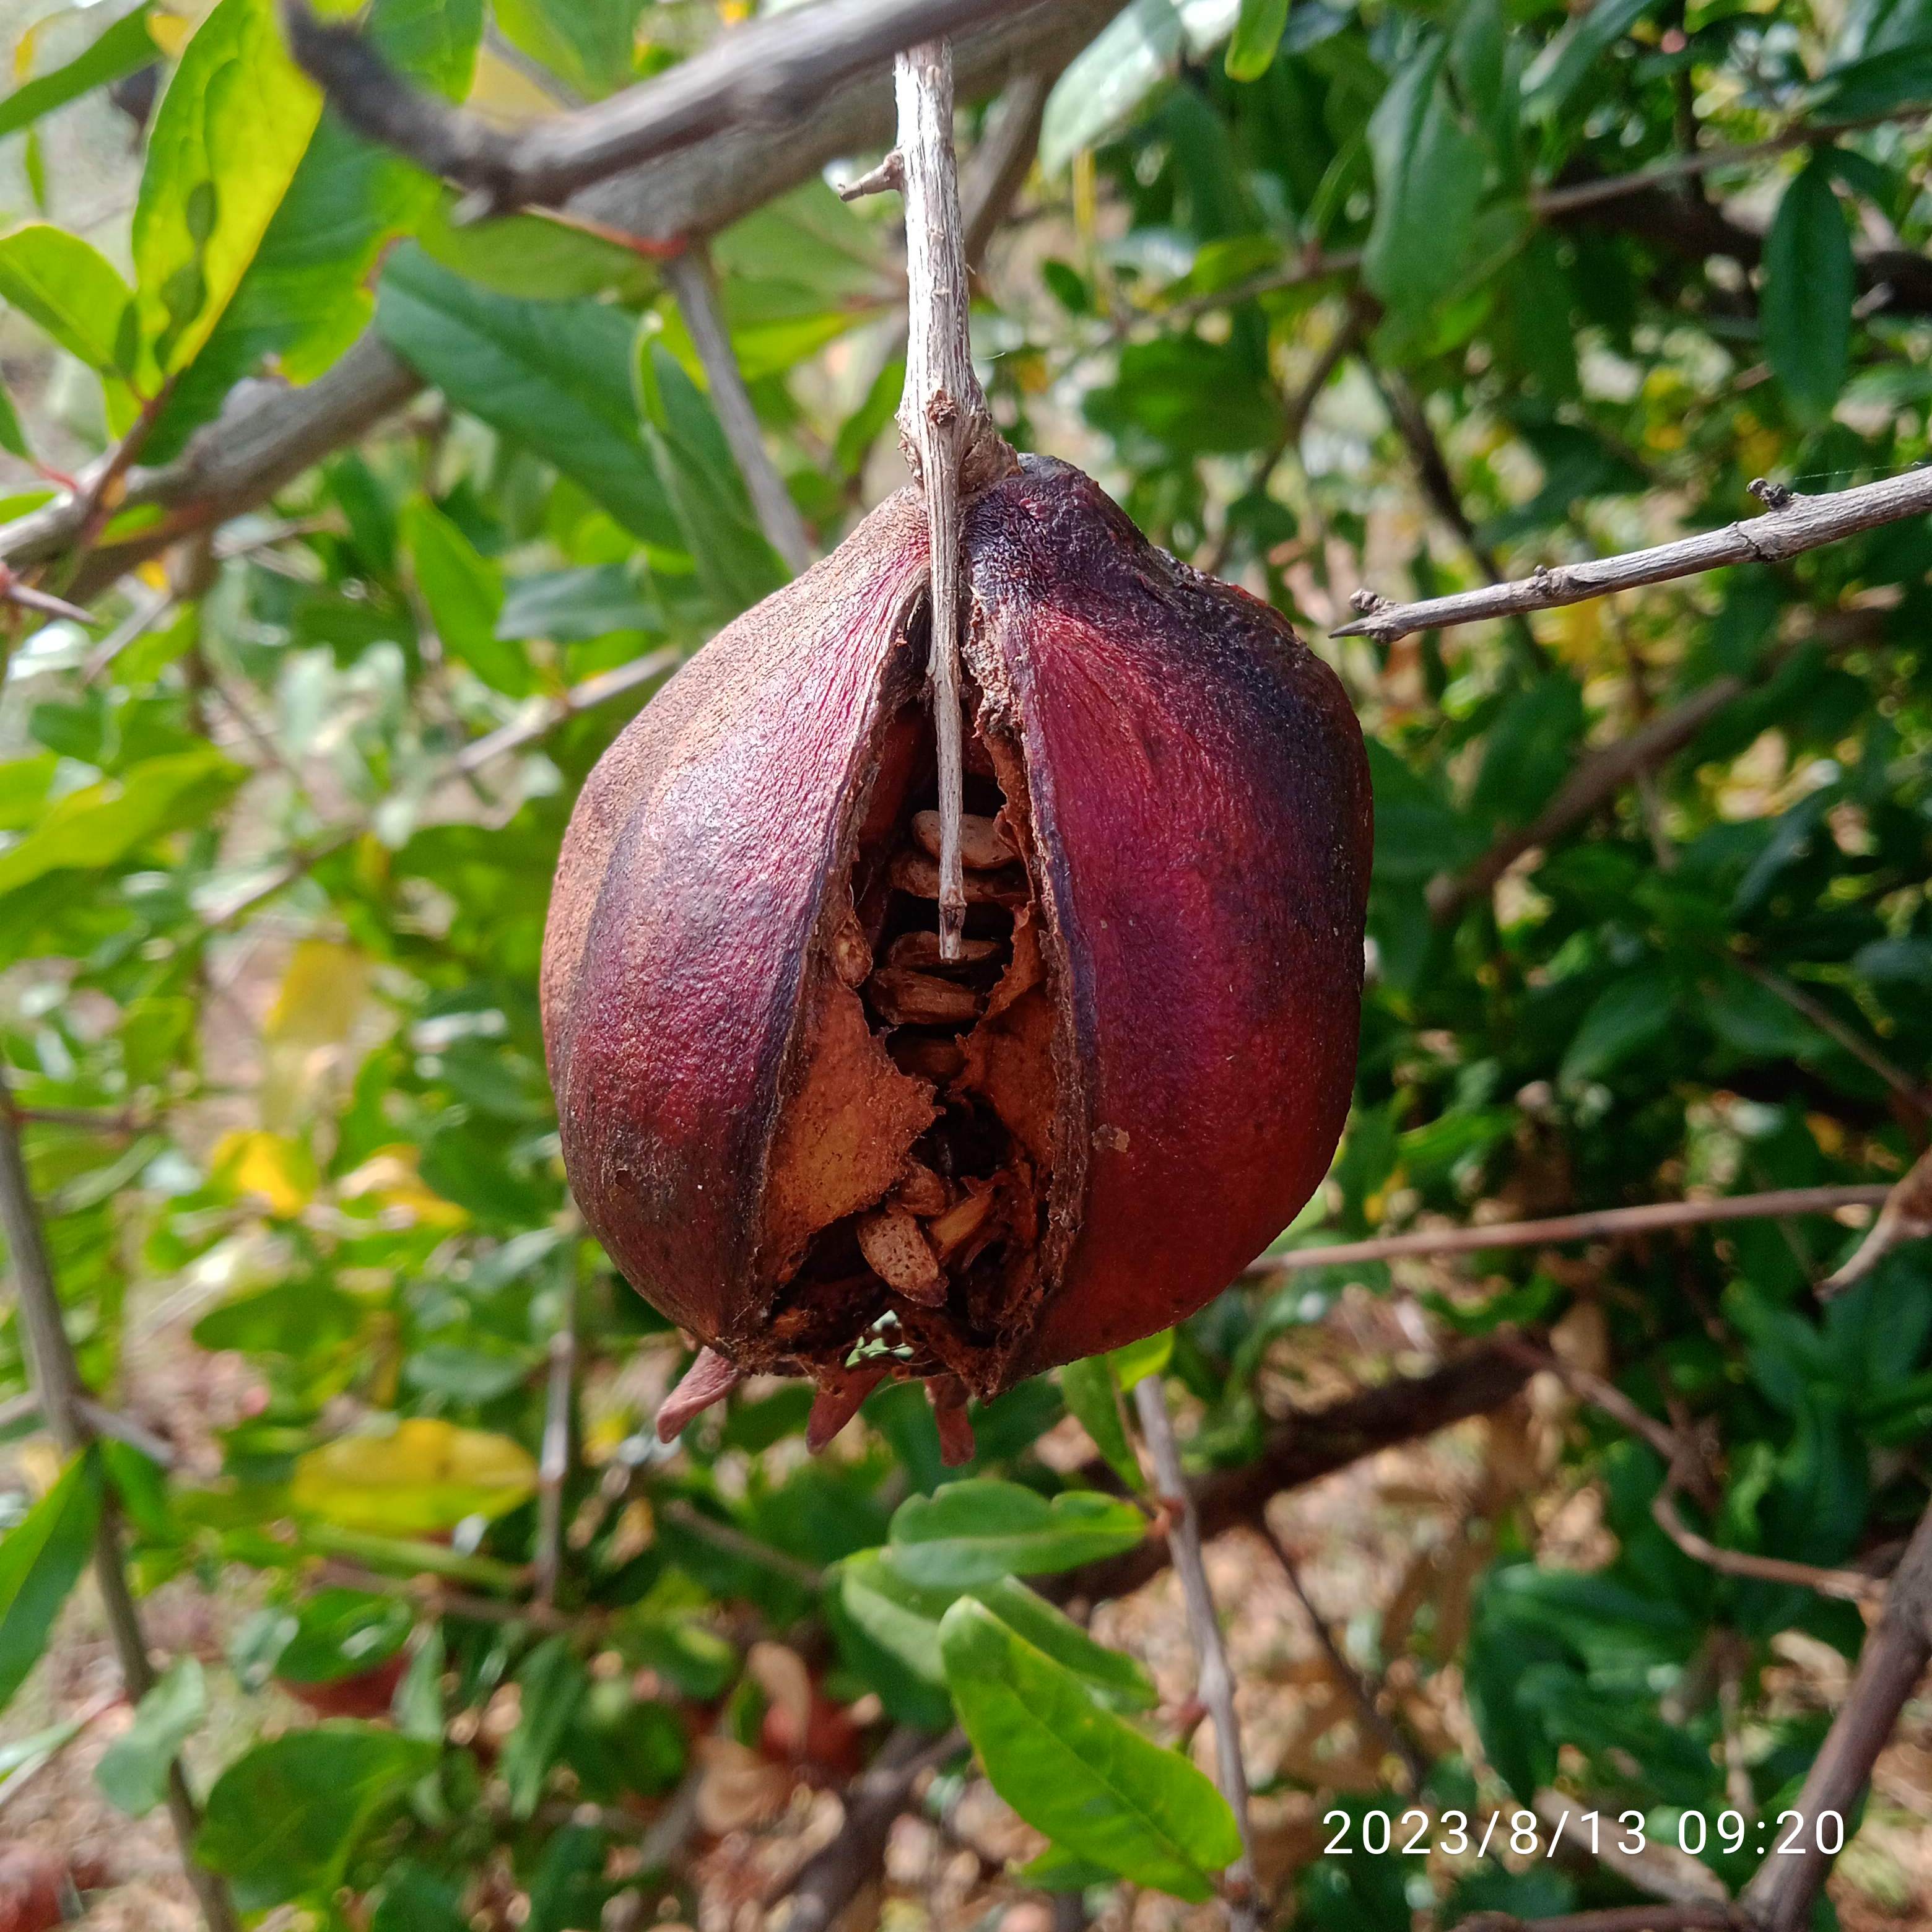
Label: Bacterial_Blight